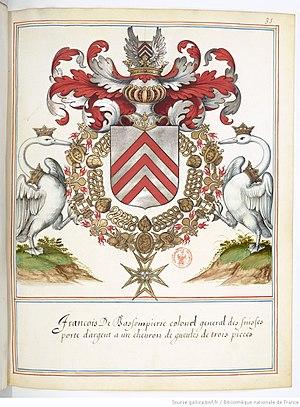
Armes de François de Bassompierre
François de Bassompierre, marquis d'Haroué, né le 12 avril 1579, au château d'Haroué en Lorraine et mort le 12 octobre 1646 au château du duc de Vitry, en Brie, est un militaire et diplomate français. Il est fait maréchal de France en 1622.